Jothegara

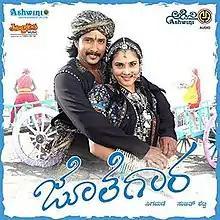

Jothegara is a 2010 Indian Kannada romance film written and directed by Sigamani and produced by Ashwini Ram Prasad. The film features Prem and Ramya in the lead roles.